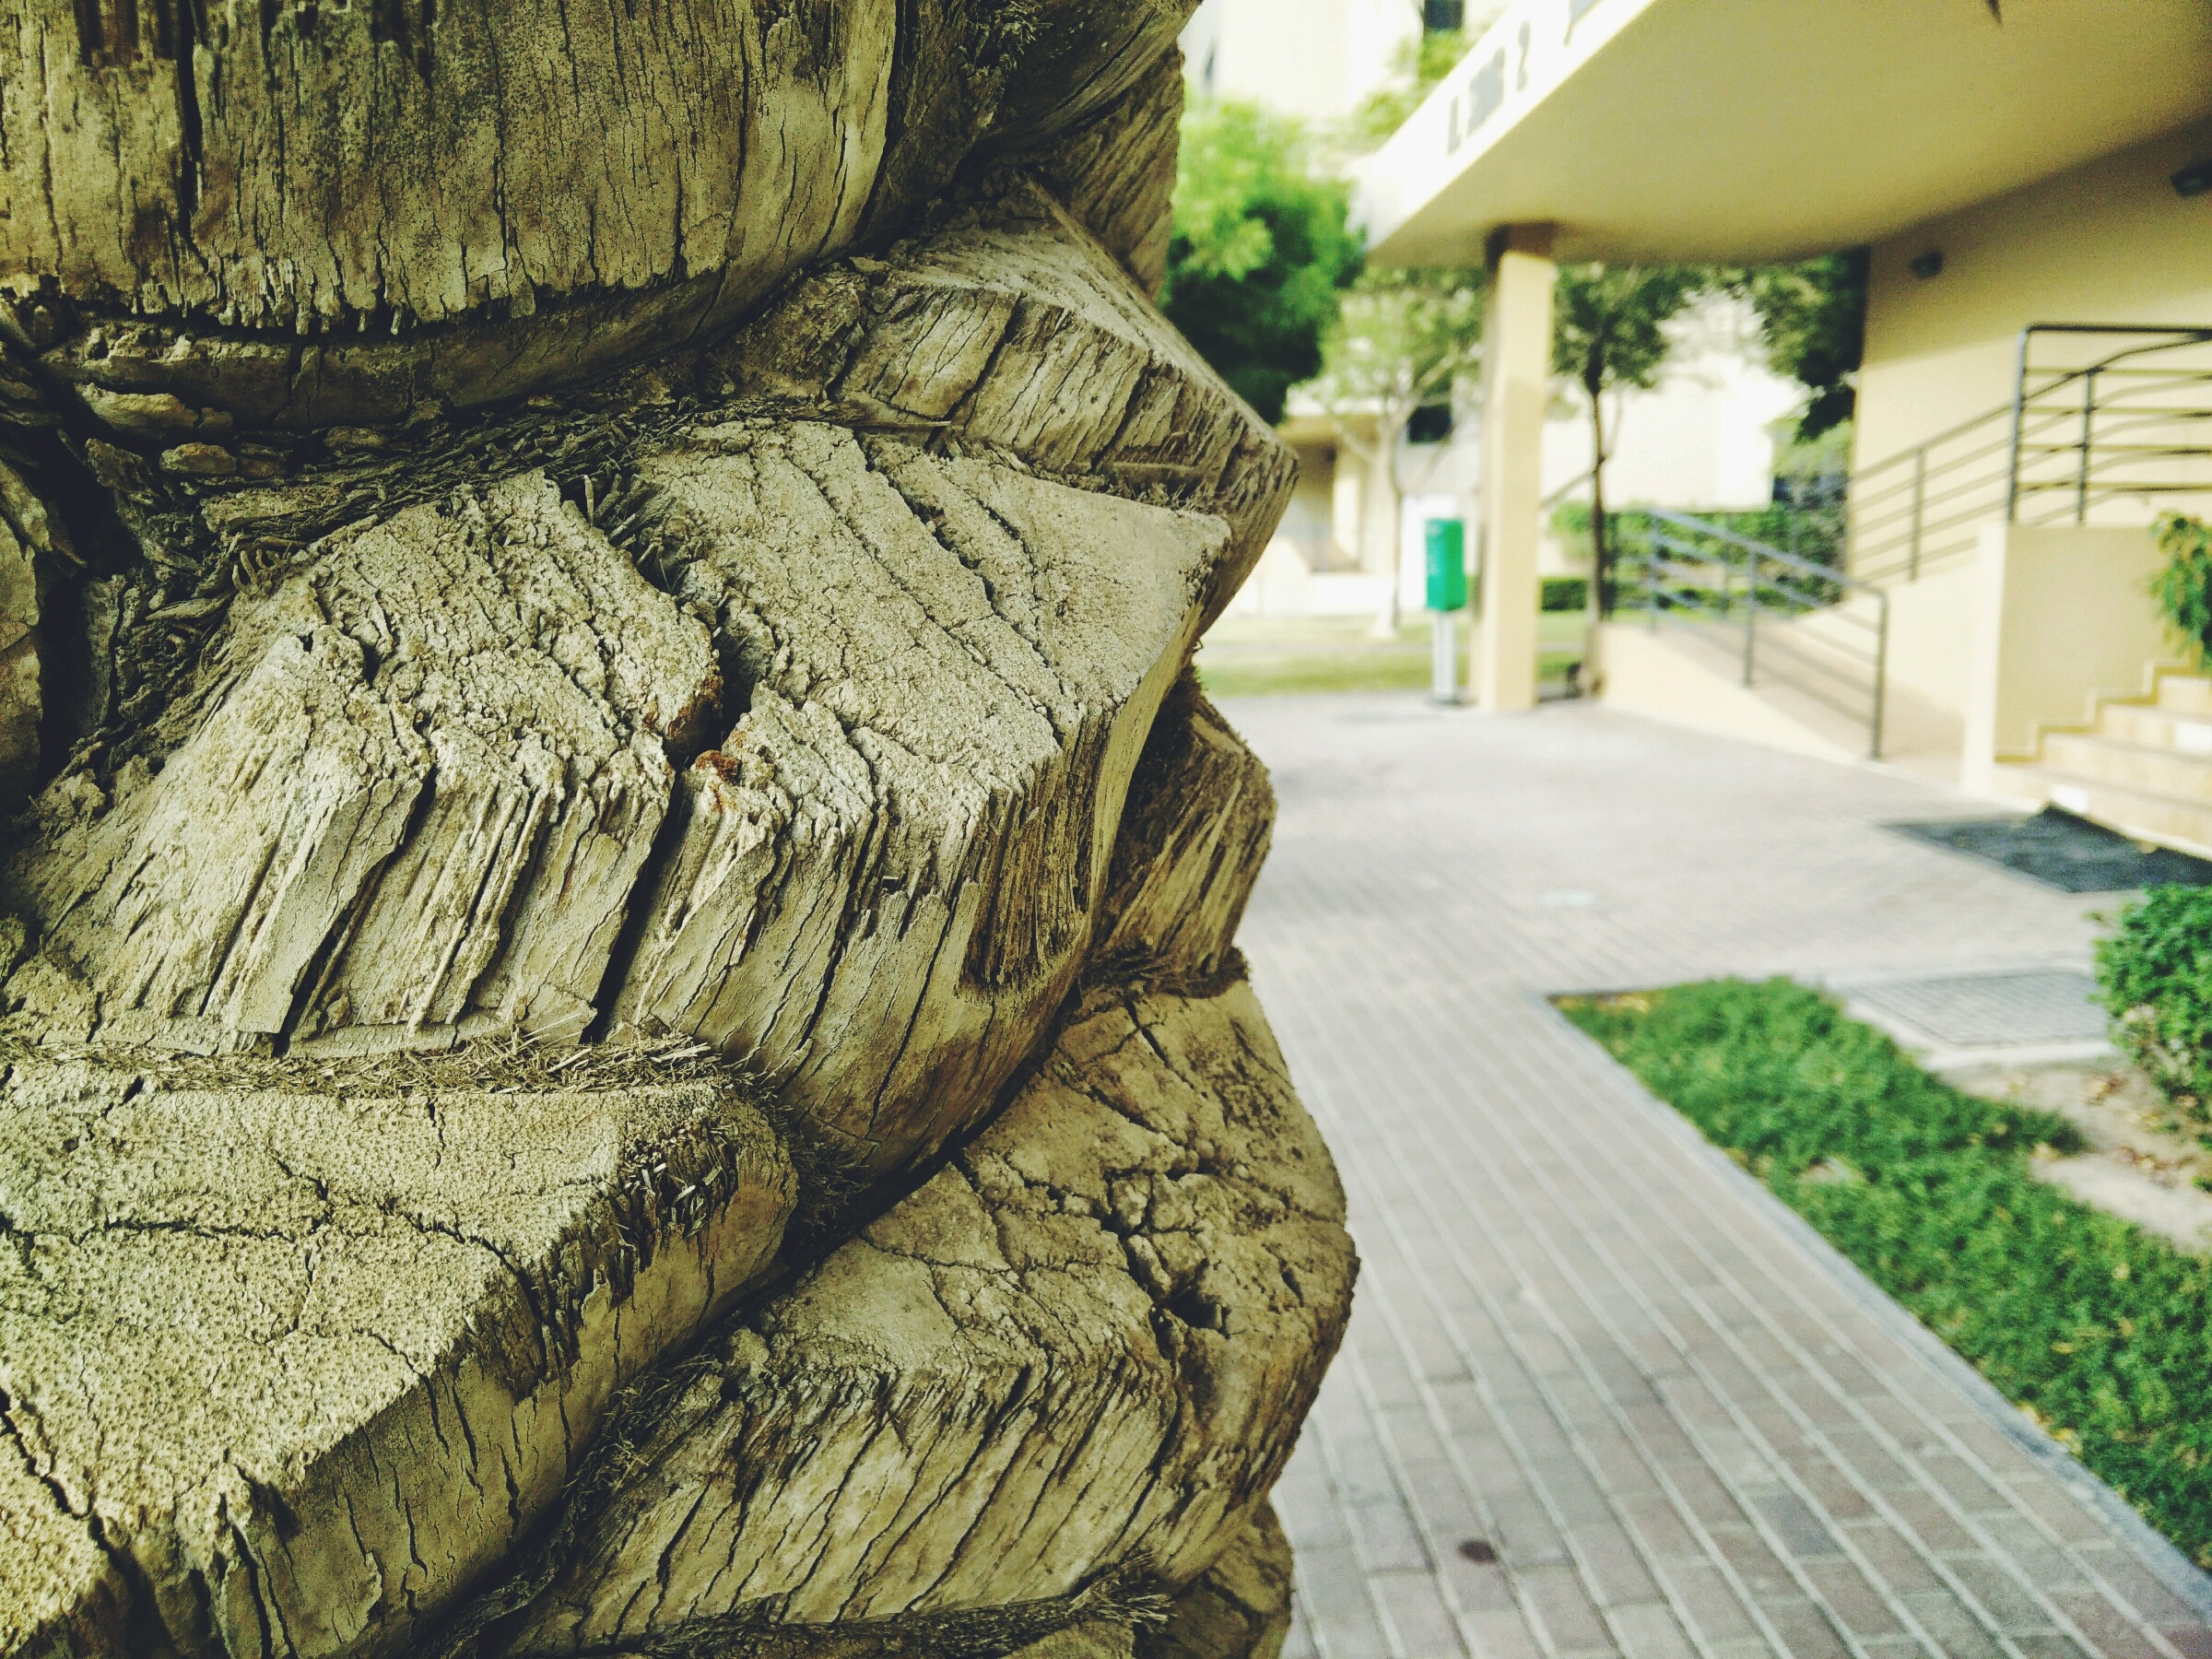
tree, rock, wood, terrain, sculpture, art, ancient history